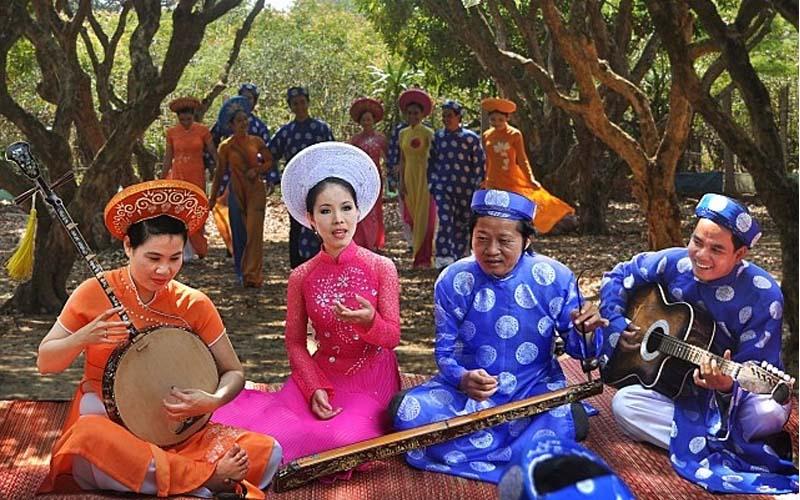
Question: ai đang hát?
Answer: một người phụ nữ mặc áo dài màu hồng